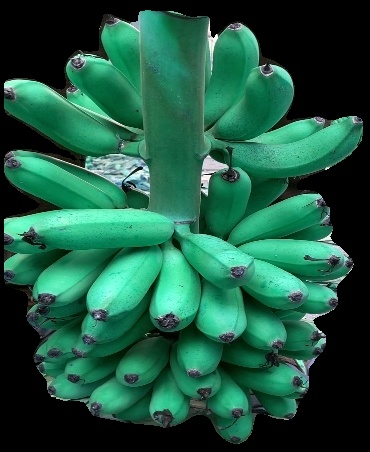
Variety: rasbale
Grade: grade1